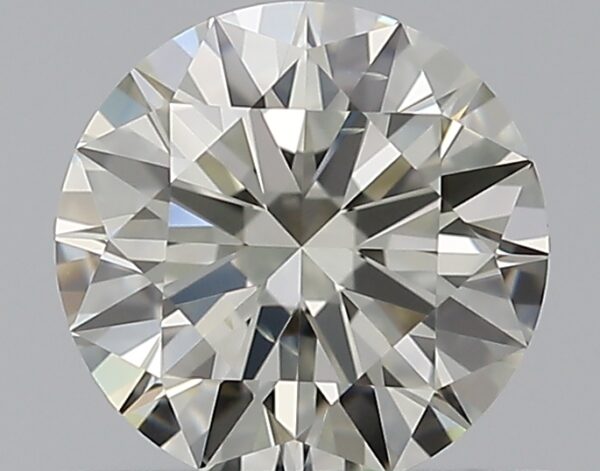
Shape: round
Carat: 0.72
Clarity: VS2
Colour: L
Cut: EX
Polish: EX
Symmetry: EX
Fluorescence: F
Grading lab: GIA
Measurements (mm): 5.77 x 5.79 x 3.5